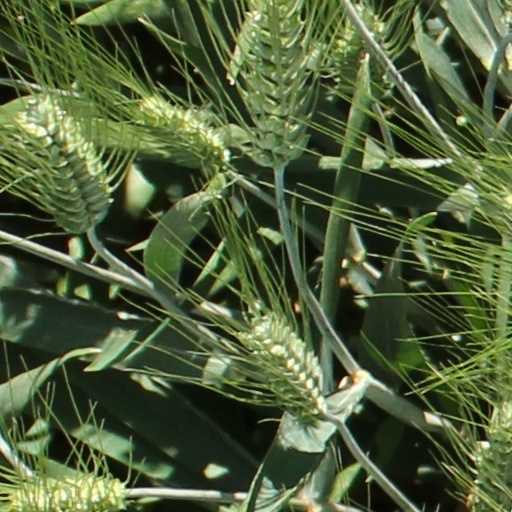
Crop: wheat